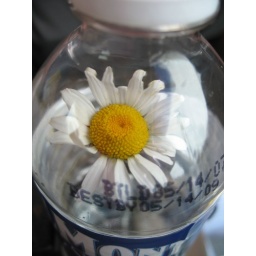
flower in bottle